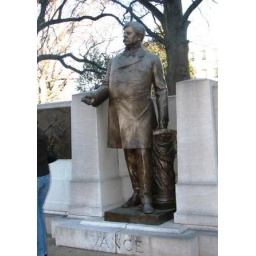
Statue of respected dead white man on the grounds of the state capitol building in Raleigh, NC